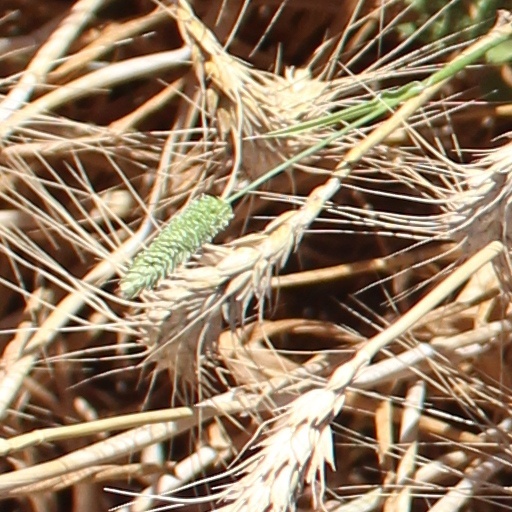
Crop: wheat